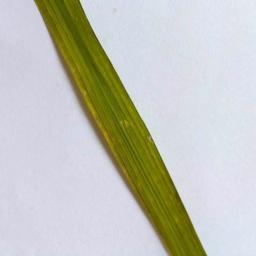
Label: Rice___Healthy